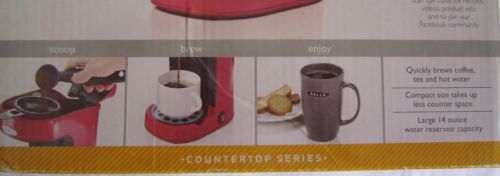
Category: coffee maker